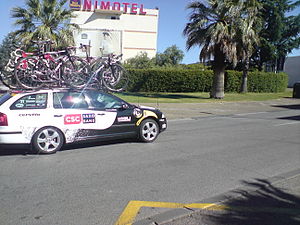
Tinkoff / Historie / Verdens bedste cykelhold / Sæsonen 2008 – Team CSC
Team CSC-Saxo Bank-bil under Tour de France.
Team CSC-Saxo Bank-bil under Tour de France 2008.
Tinkoff er et tidligere professionelt russisk cykelhold ejet af Tinkoff Sport. Idéen til holdet fremkom i 1996, og dets første sæson var 1998. Holdet blev finansieret af sponsorindtægter, og dets resultater fik på få år placeret det blandt verdens elitehold i cykling. Det kvalificerede sig allerede til deltagelse i Tour de France 2000.